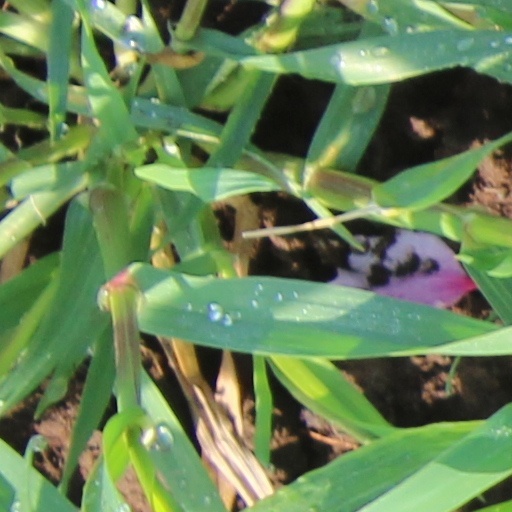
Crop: wheat